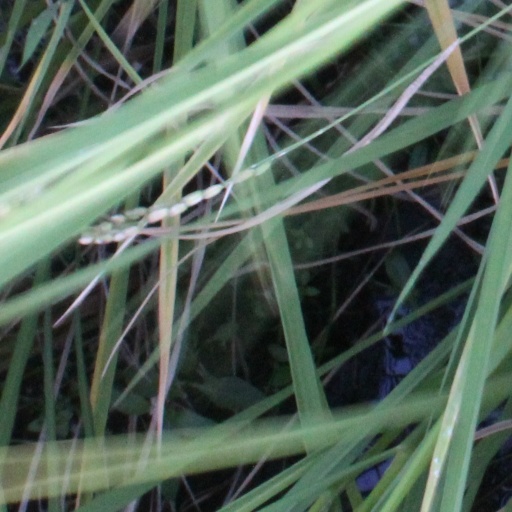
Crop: rice